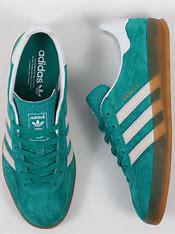
Brand: Adidas
Model: Gazelle Indoor